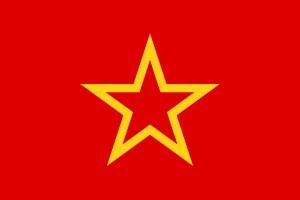
L’Armée Ouest ou 16ᵉ armée fut créée le 15 novembre 1918 par la RSFS de Russie dans le but de récupérer les territoires perdus par l'Empire russe lors de la Première Guerre mondiale et d'établir des républiques soviétiques dans ces territoires.